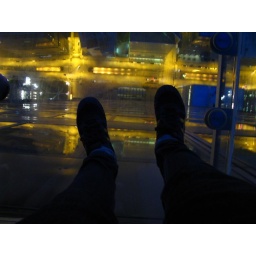
just standing on a glass floor that's 103 stories in the air. no big deal.